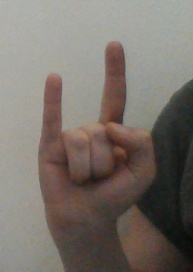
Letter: la